Philadelphia College of Osteopathic Medicine

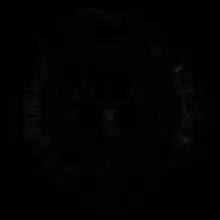

Philadelphia College of Osteopathic Medicine (PCOM) is a private medical school with its main campus in Philadelphia, Pennsylvania, and additional locations in Suwanee, Georgia (PCOM Georgia) and Moultrie, Georgia (PCOM South Georgia).